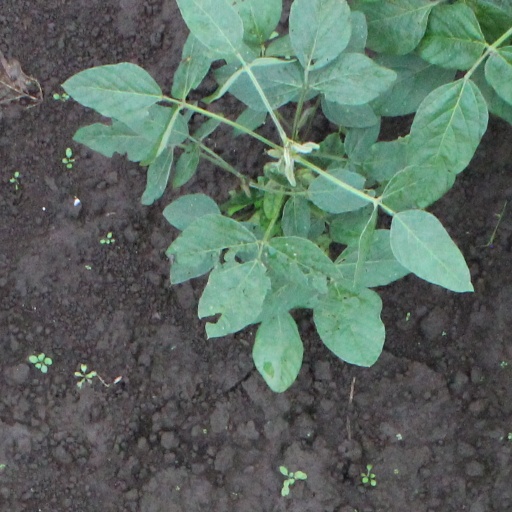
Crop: soybean